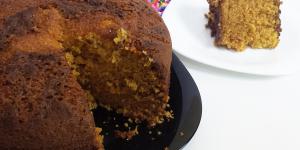
torta de naranja en licuadora